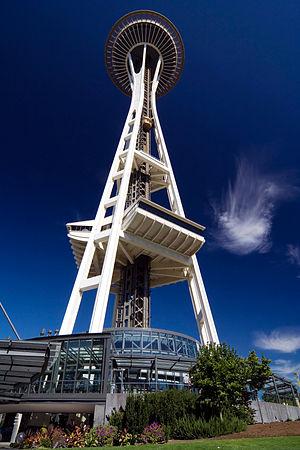
La Space Needle à Seattle, dans le Washington (États-Unis).